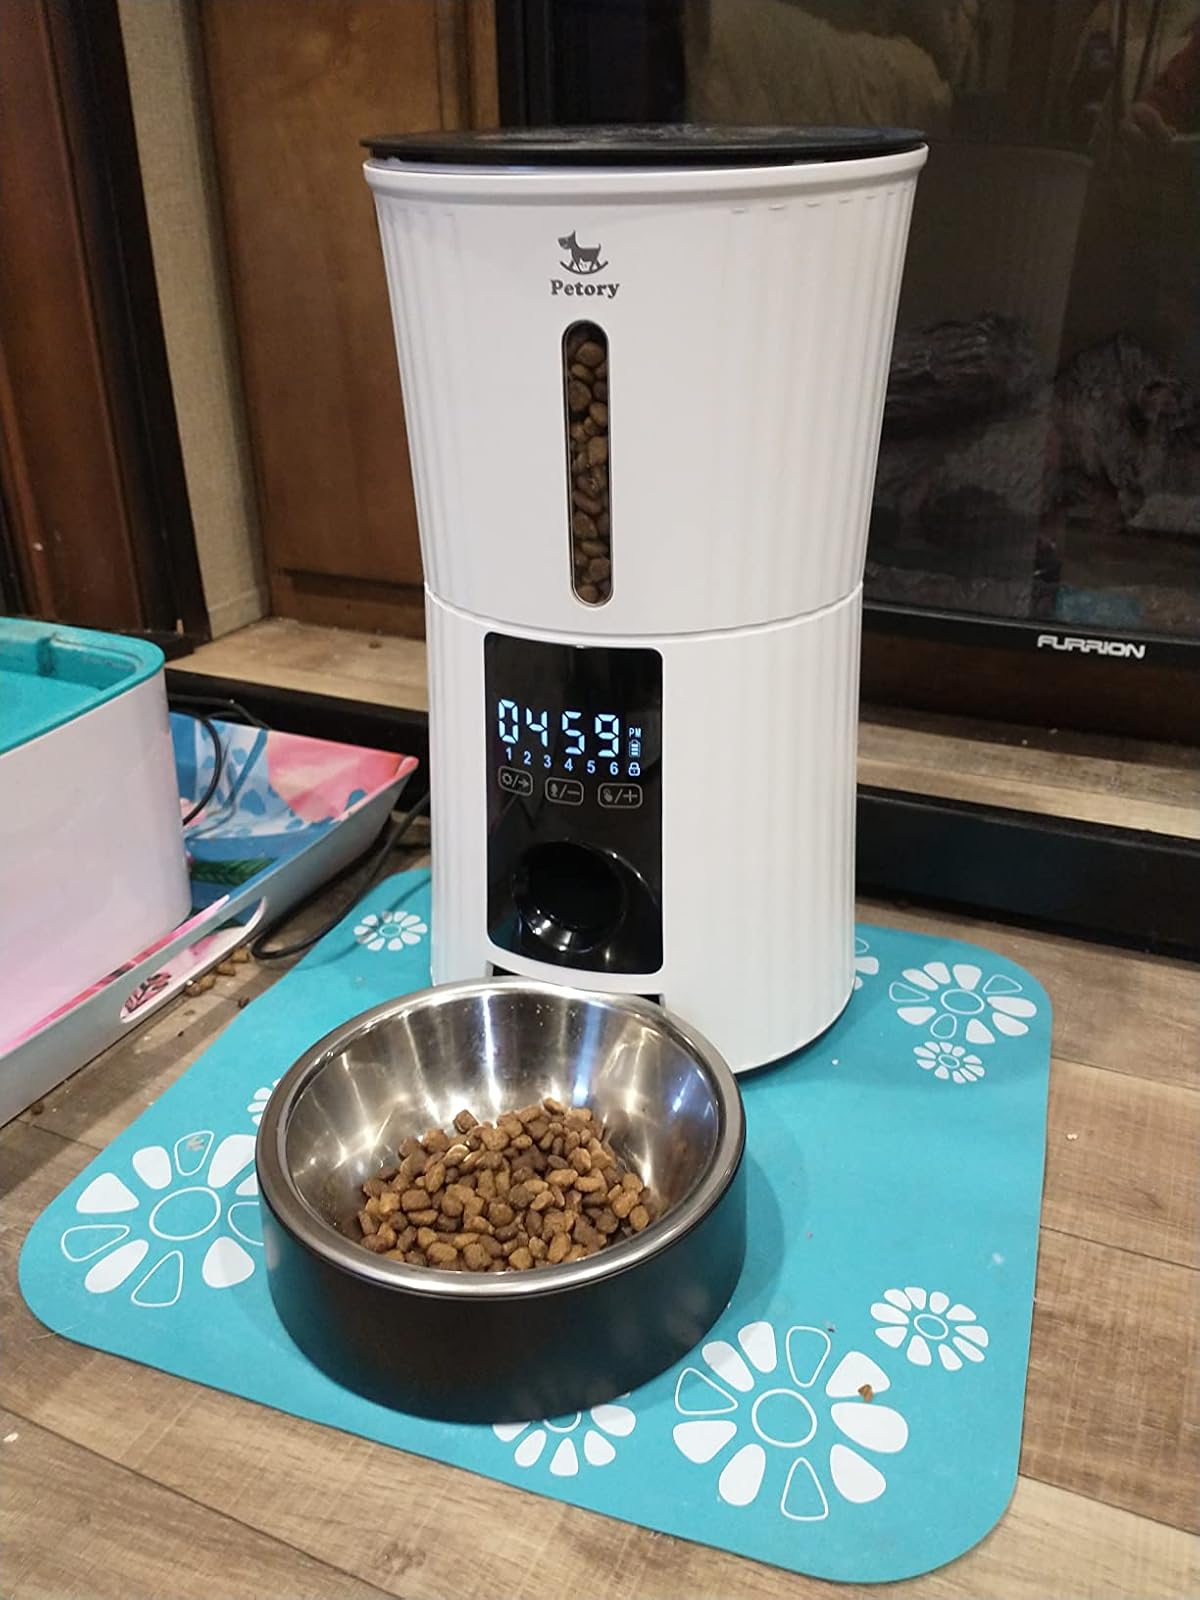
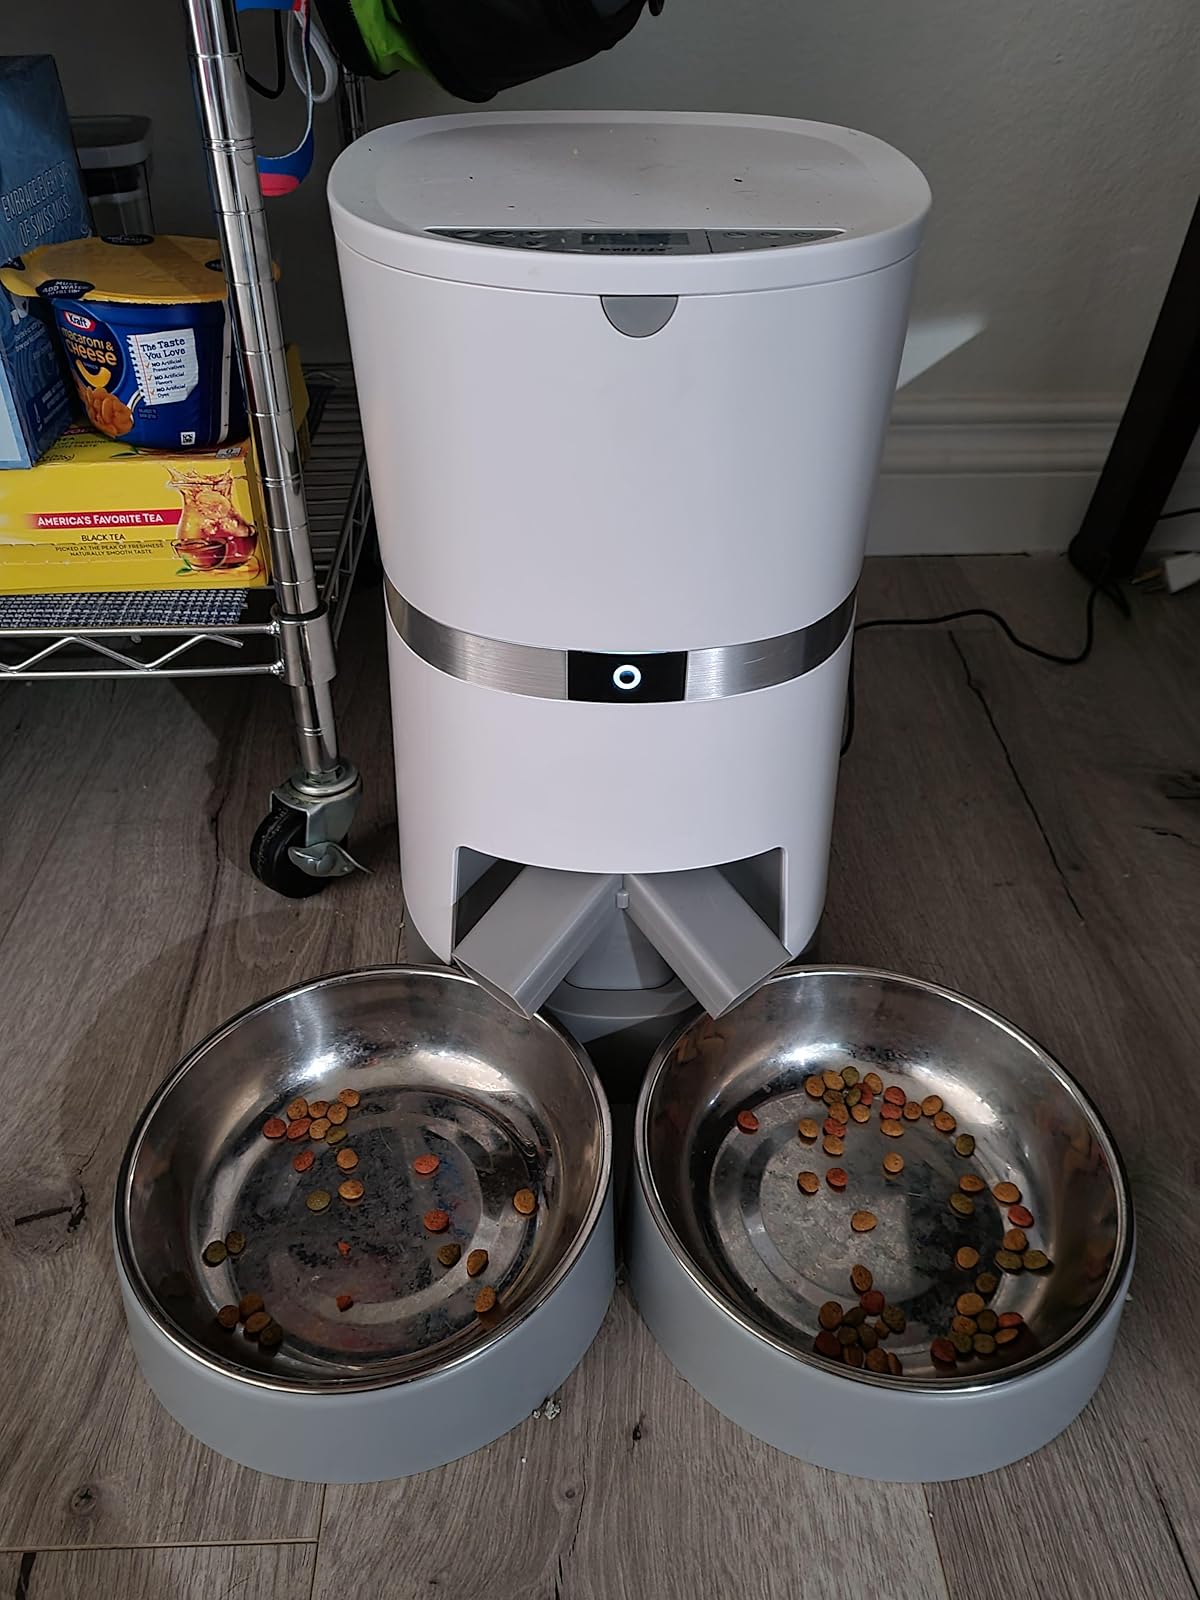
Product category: items_feeder
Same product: no